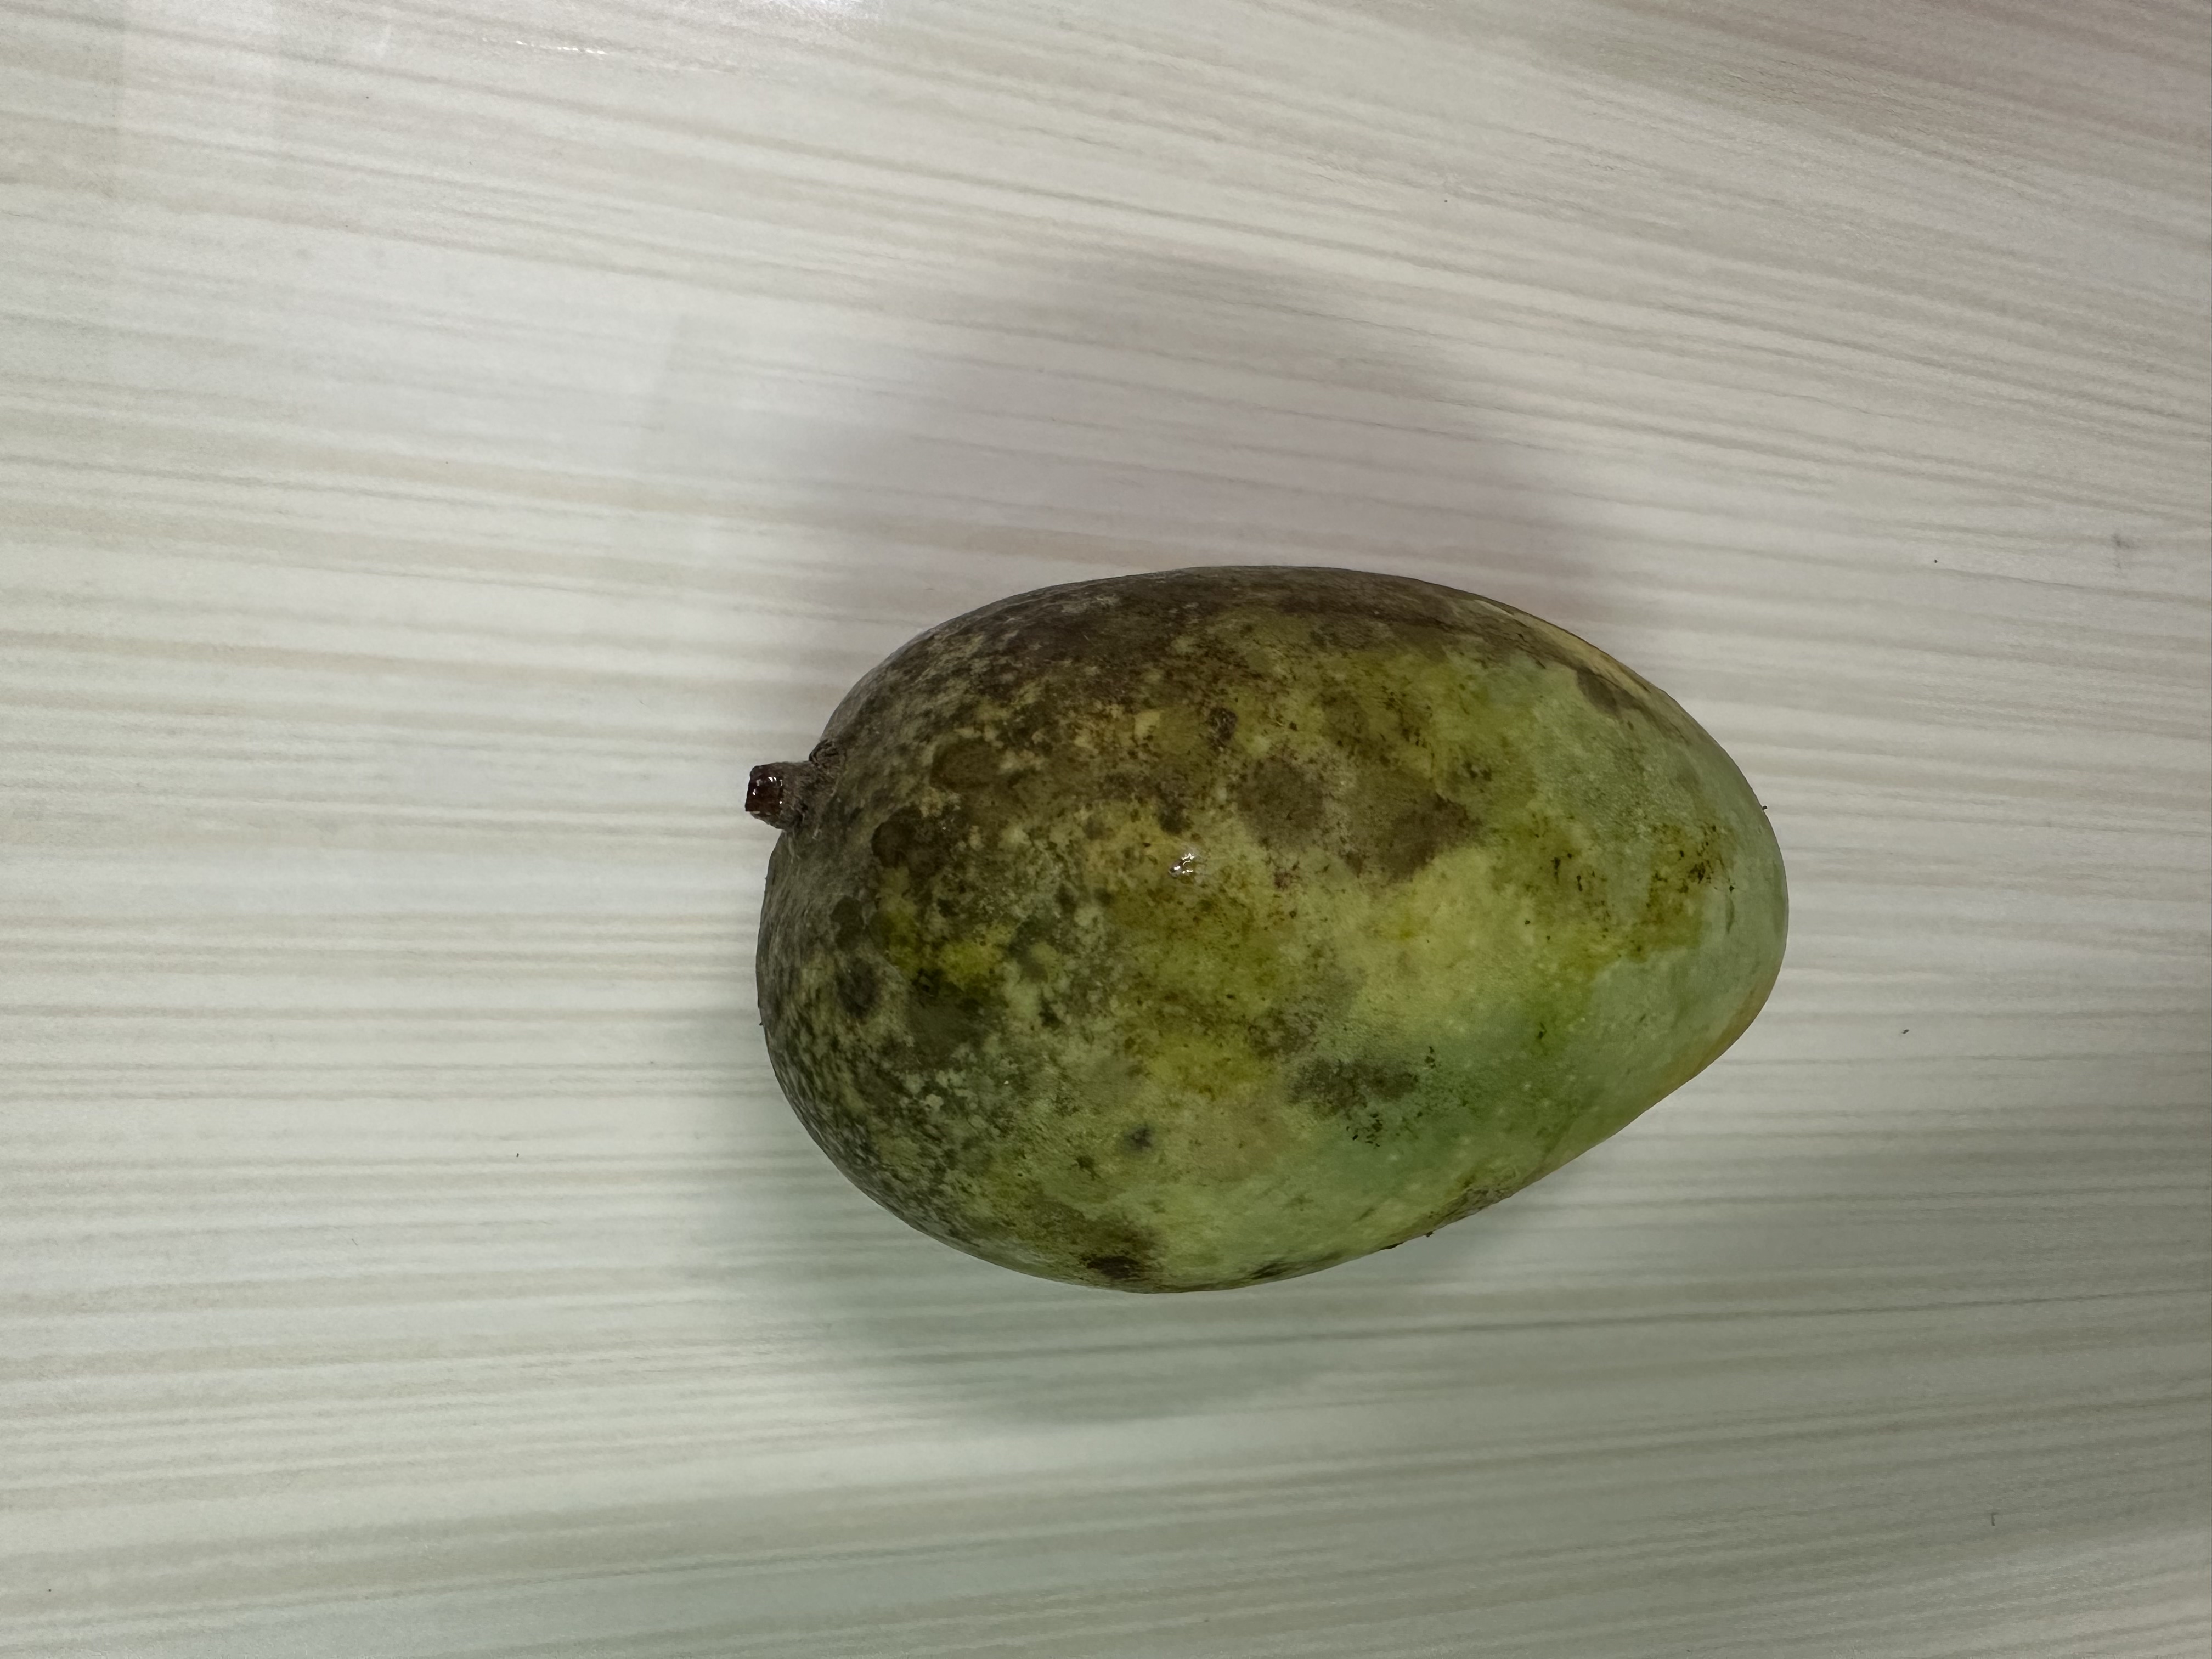
Mango variety: Katimon